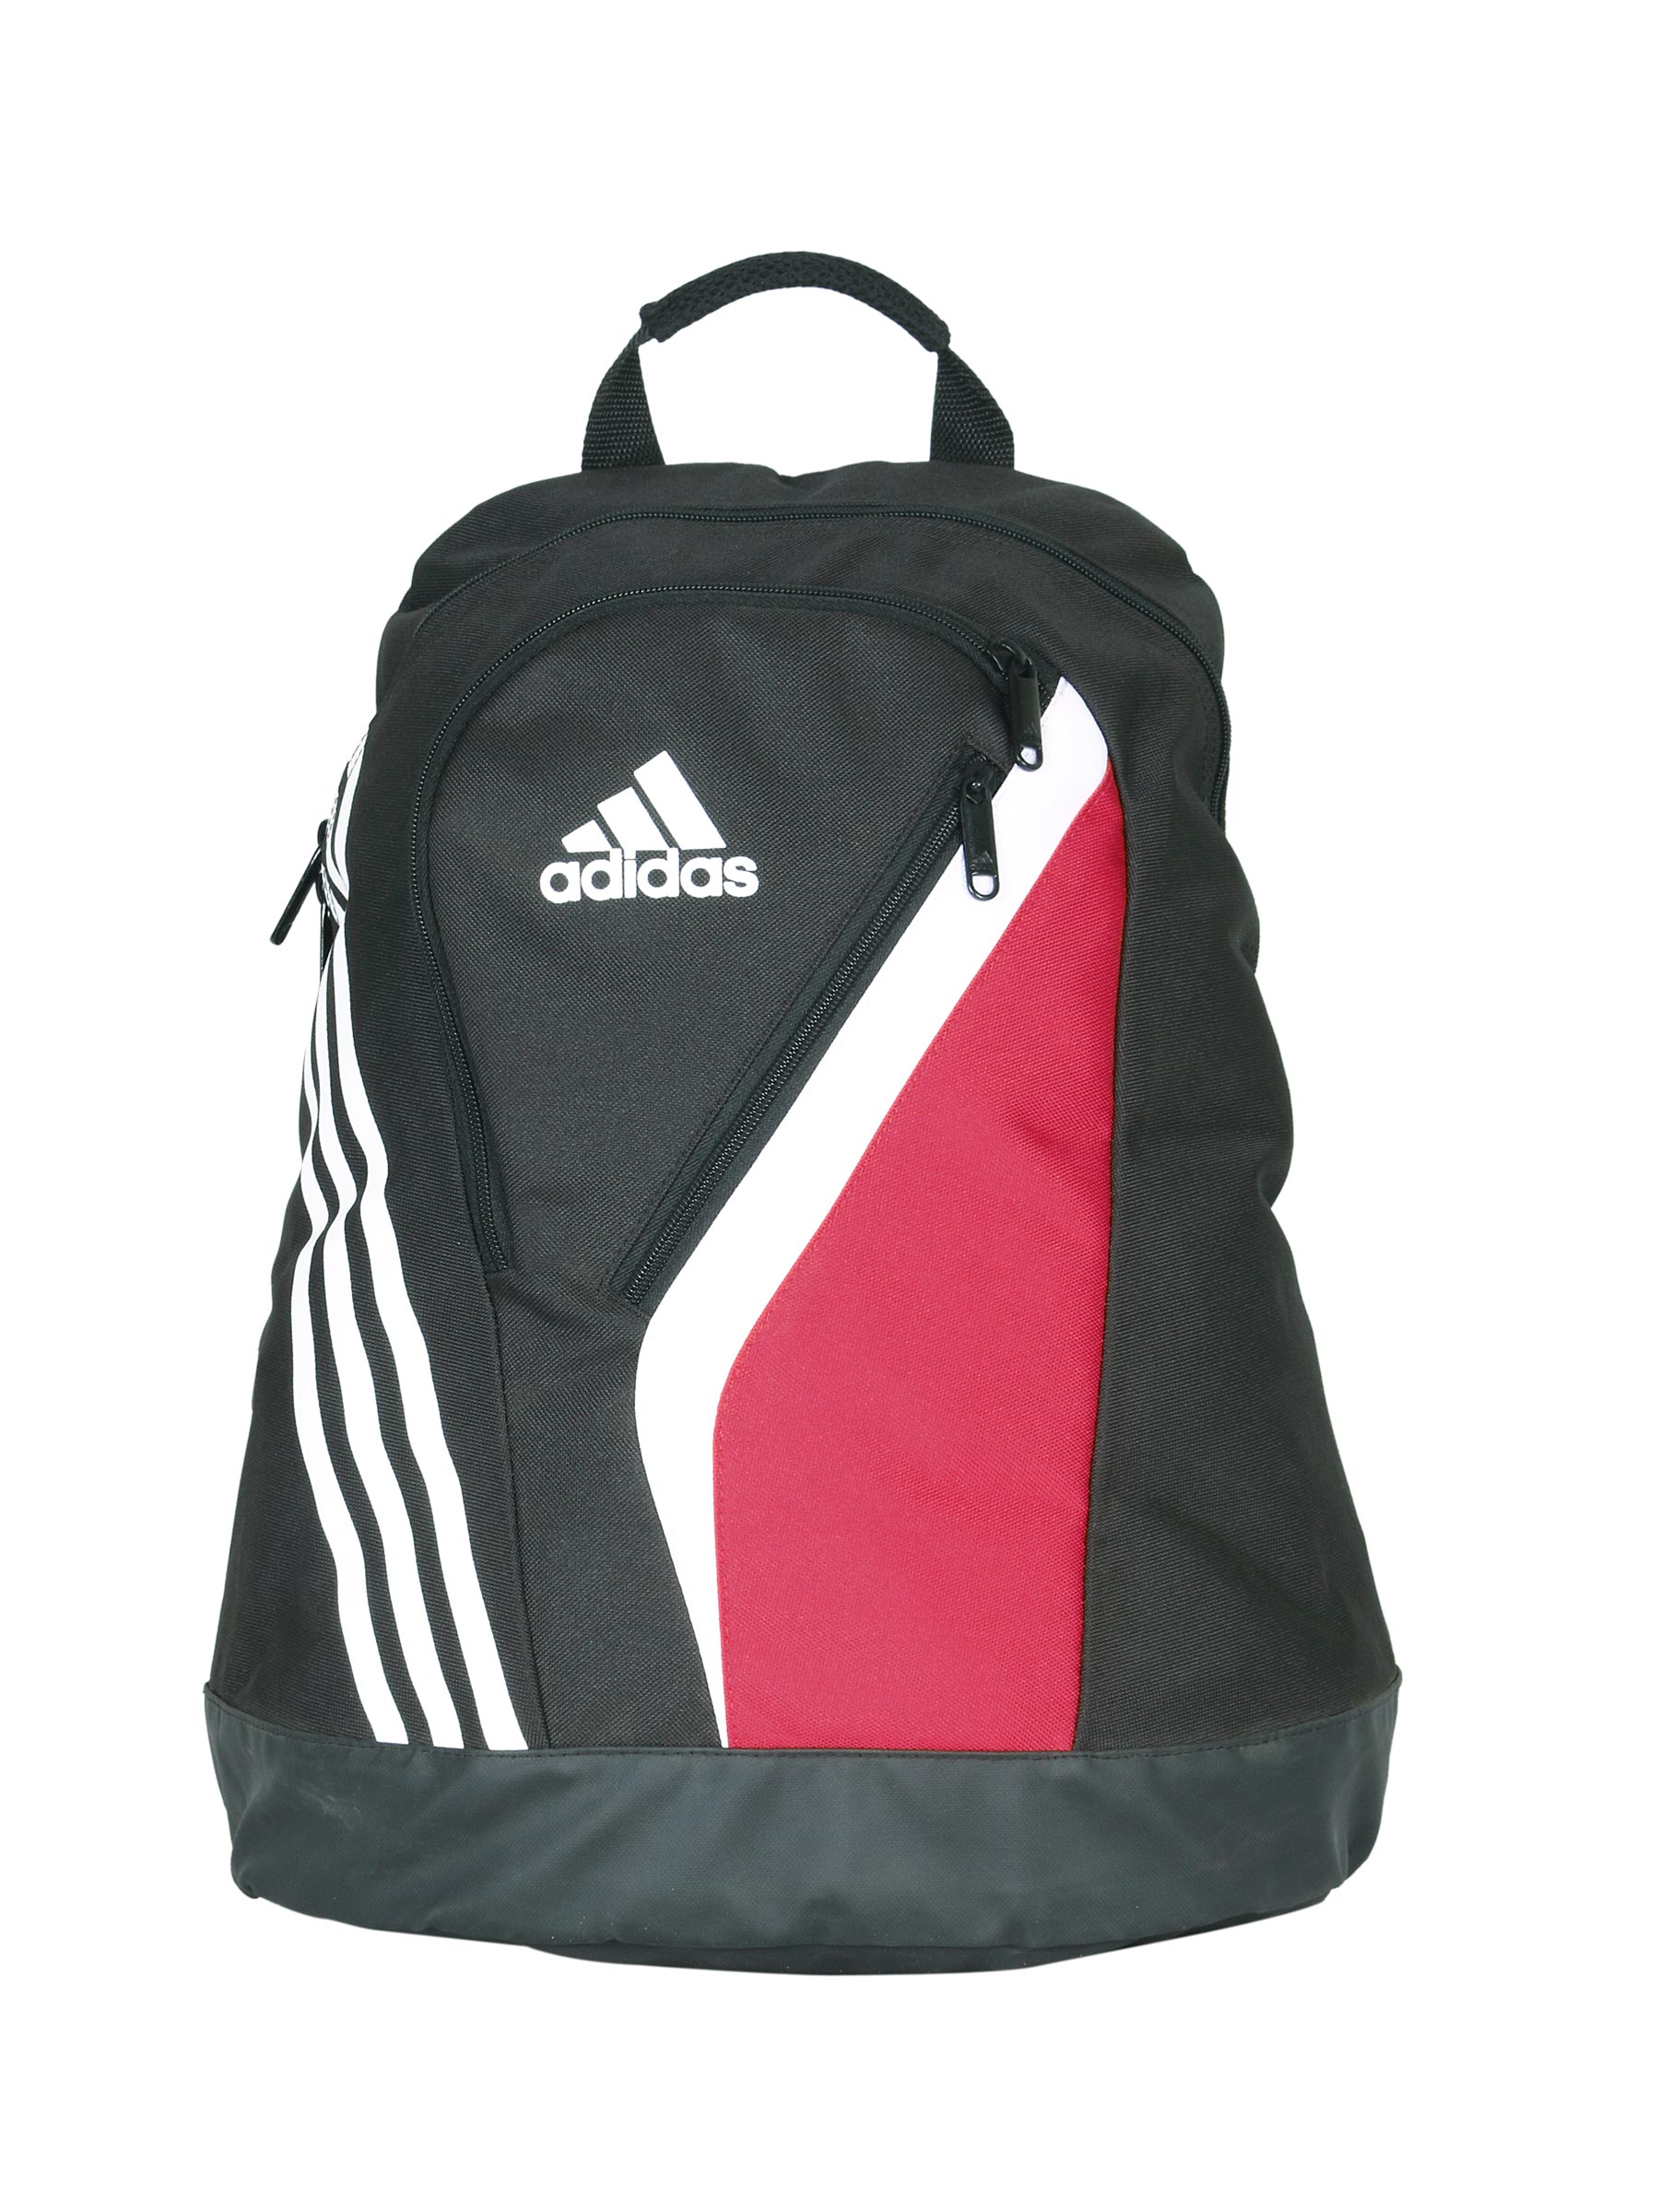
ADIDAS Unisex CR FB Black Backpacks
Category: Accessories / Bags / Backpacks
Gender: Unisex
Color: Black
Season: Fall 2011
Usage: Casual